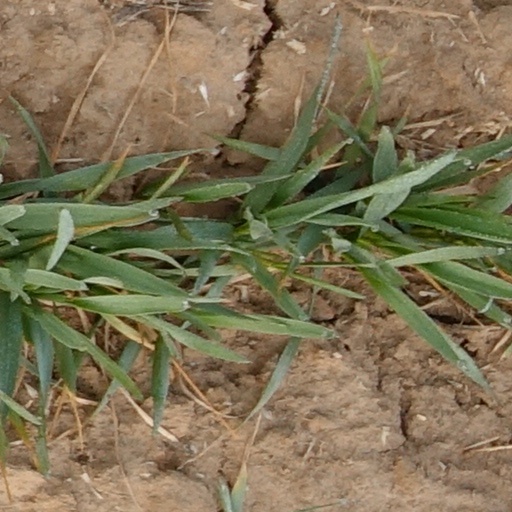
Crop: wheat